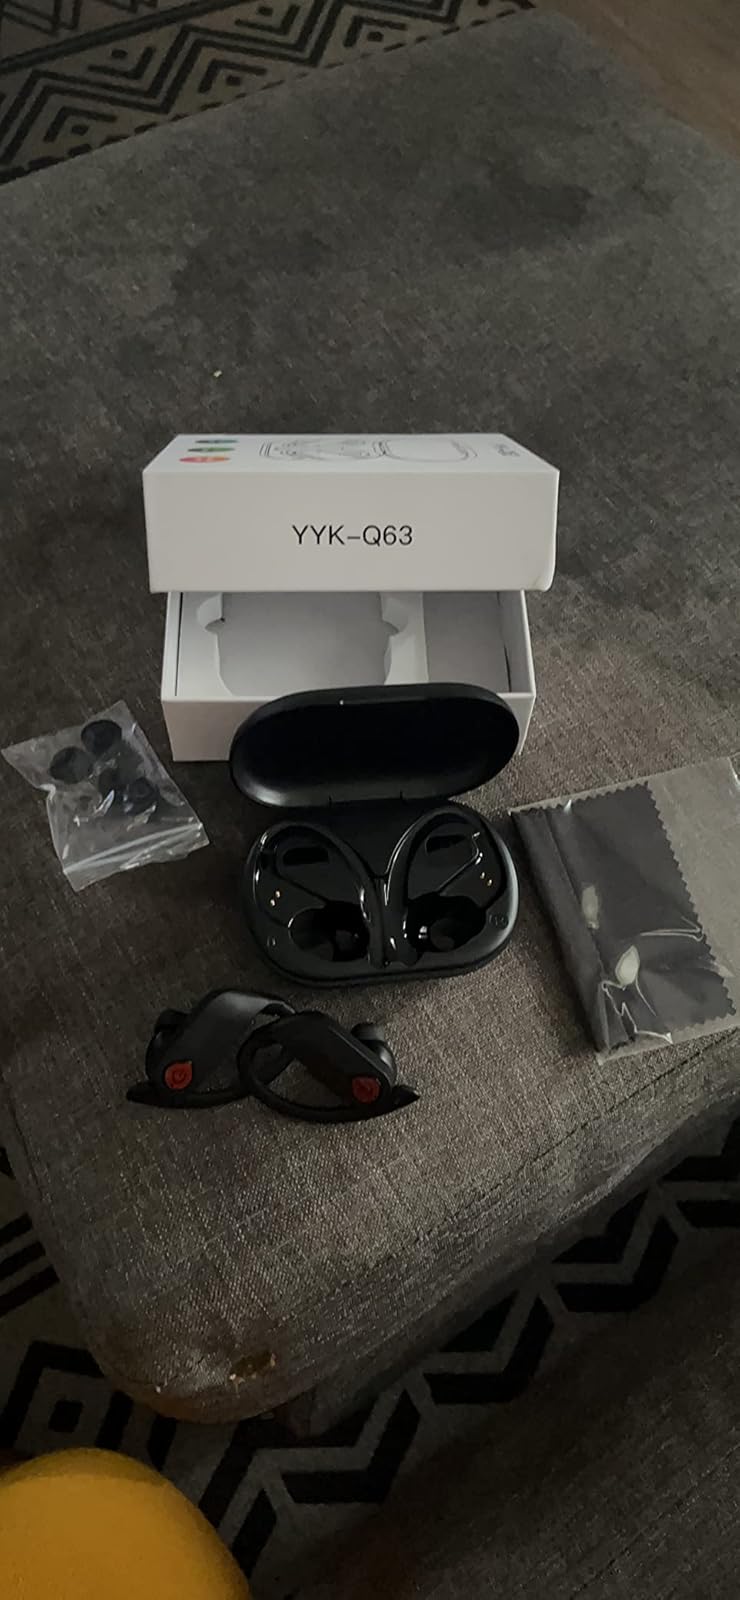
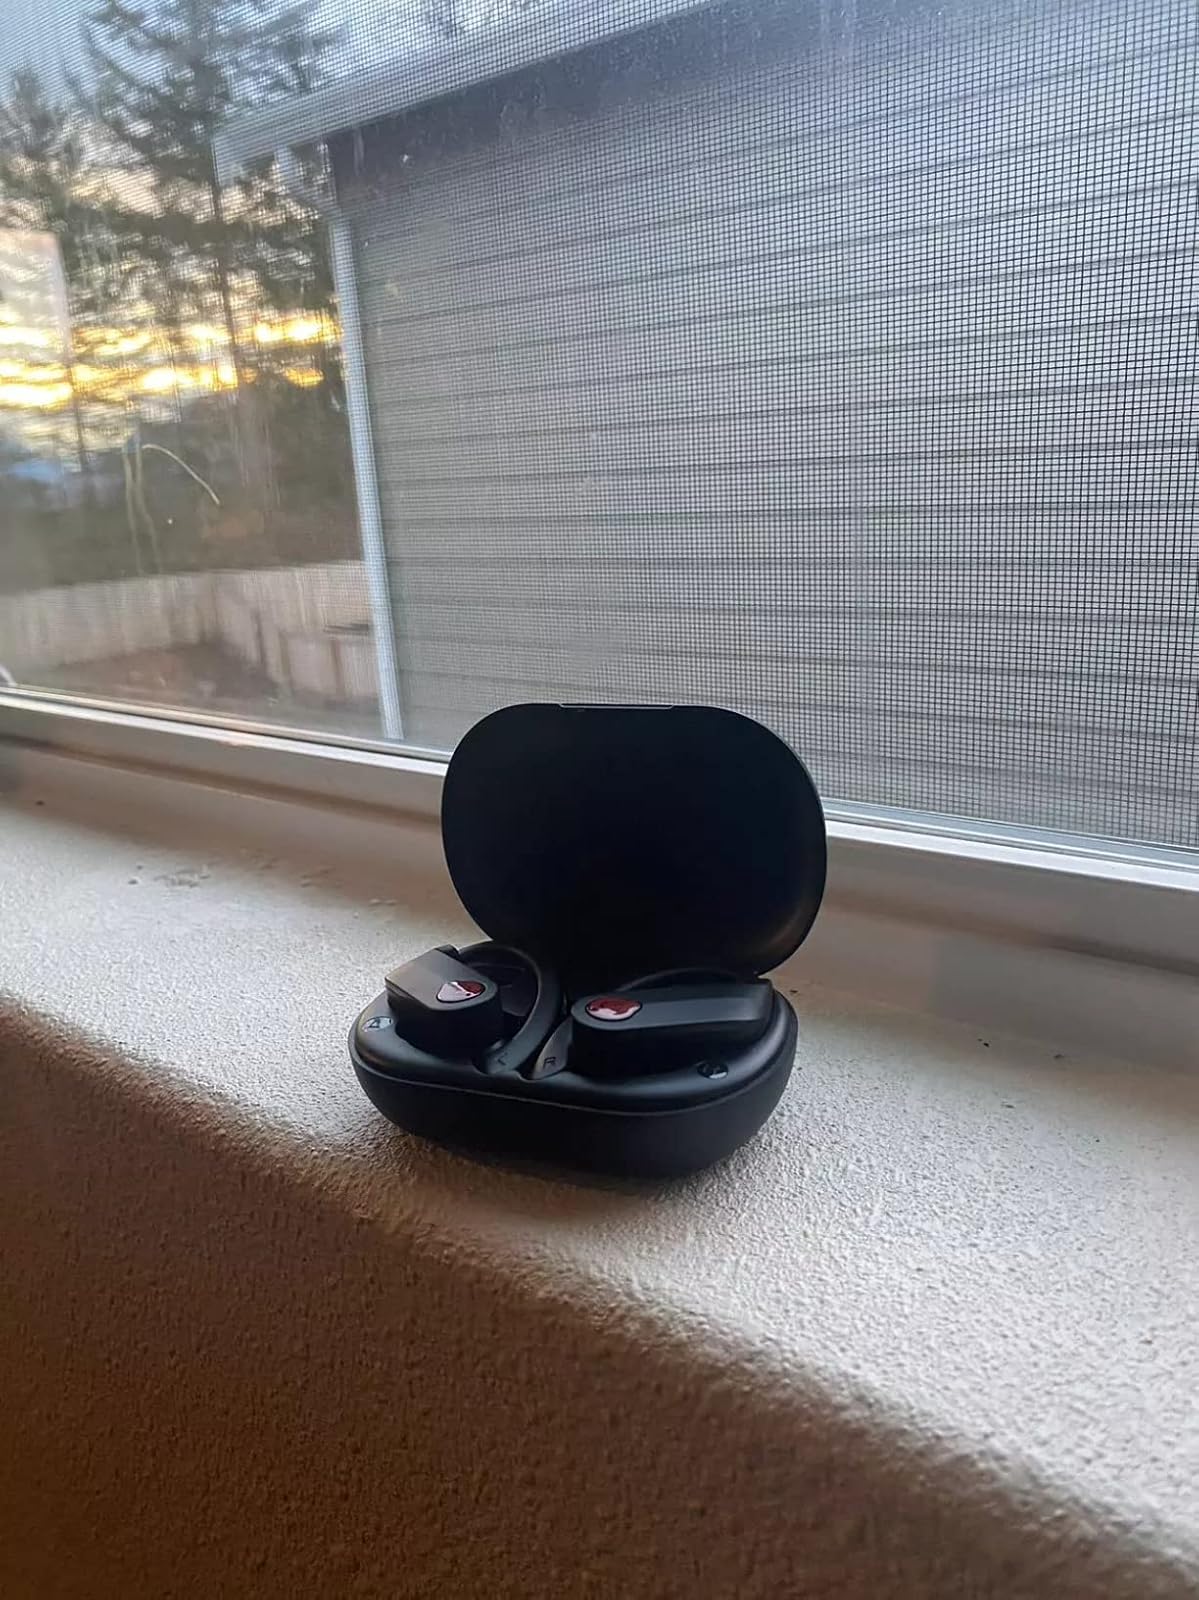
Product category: earbuds
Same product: yes